Kearsney railway station

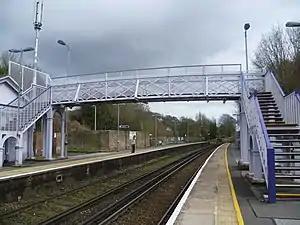
The station in April 2013

Kearsney railway station is on the Dover branch of the Chatham Main Line in England, and serves Kearsney and Temple Ewell. It is down the line from and is situated between and , the terminus.